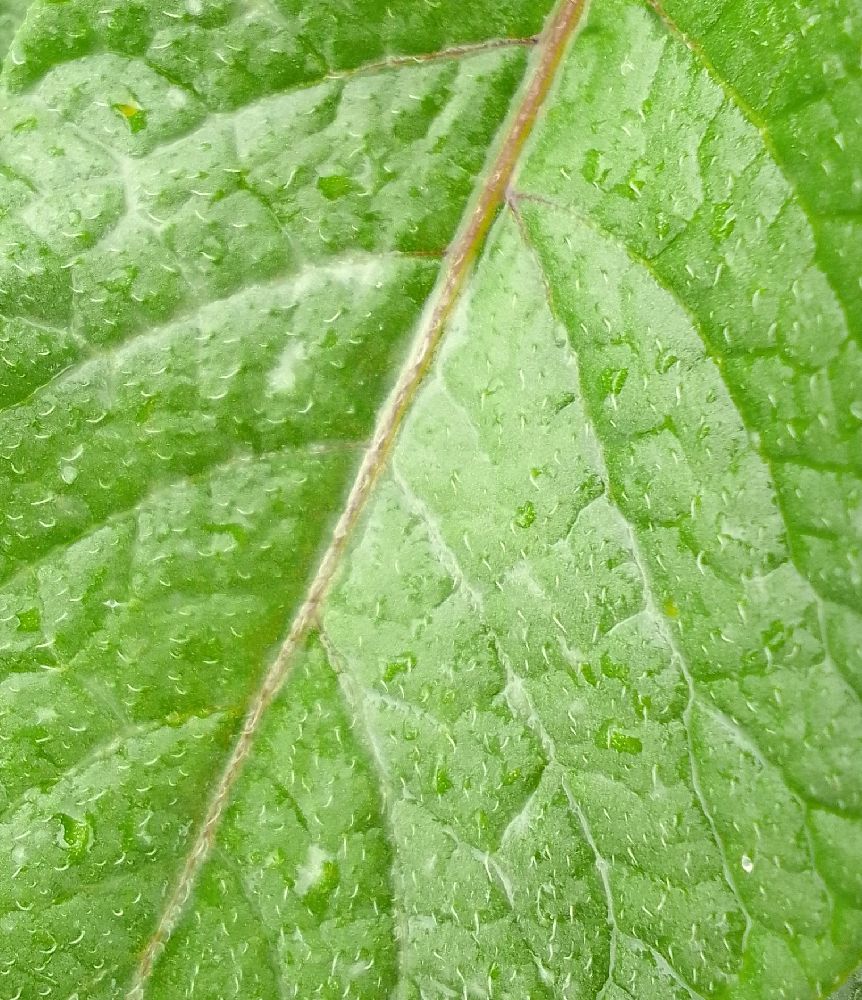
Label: Healthy